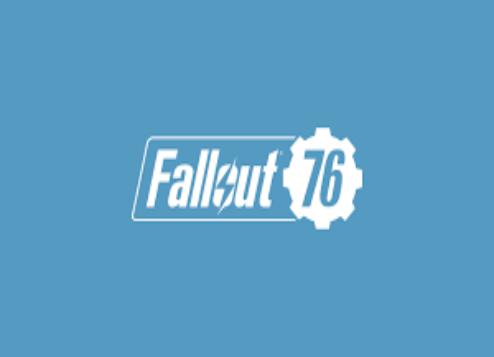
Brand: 76
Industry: Clothes